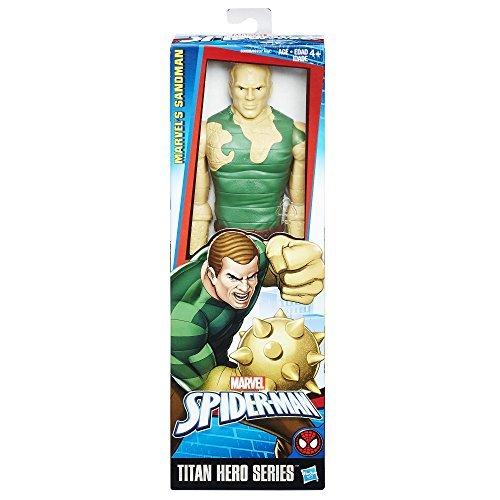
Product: Marvel Spider-Man Titan Hero Series Villains Sandman Figure
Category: Toys & Games | Toy Figures & Playsets | Action Figures
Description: Includes Sandman figure.
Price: $11.35
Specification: ProductDimensions:2x4x12inches|ItemWeight:9.1ounces|ShippingWeight:9.9ounces(Viewshippingratesandpolicies)|ASIN:B01ISY5NOM|Itemmodelnumber:B9707|Manufacturerrecommendedage:4yearsandup